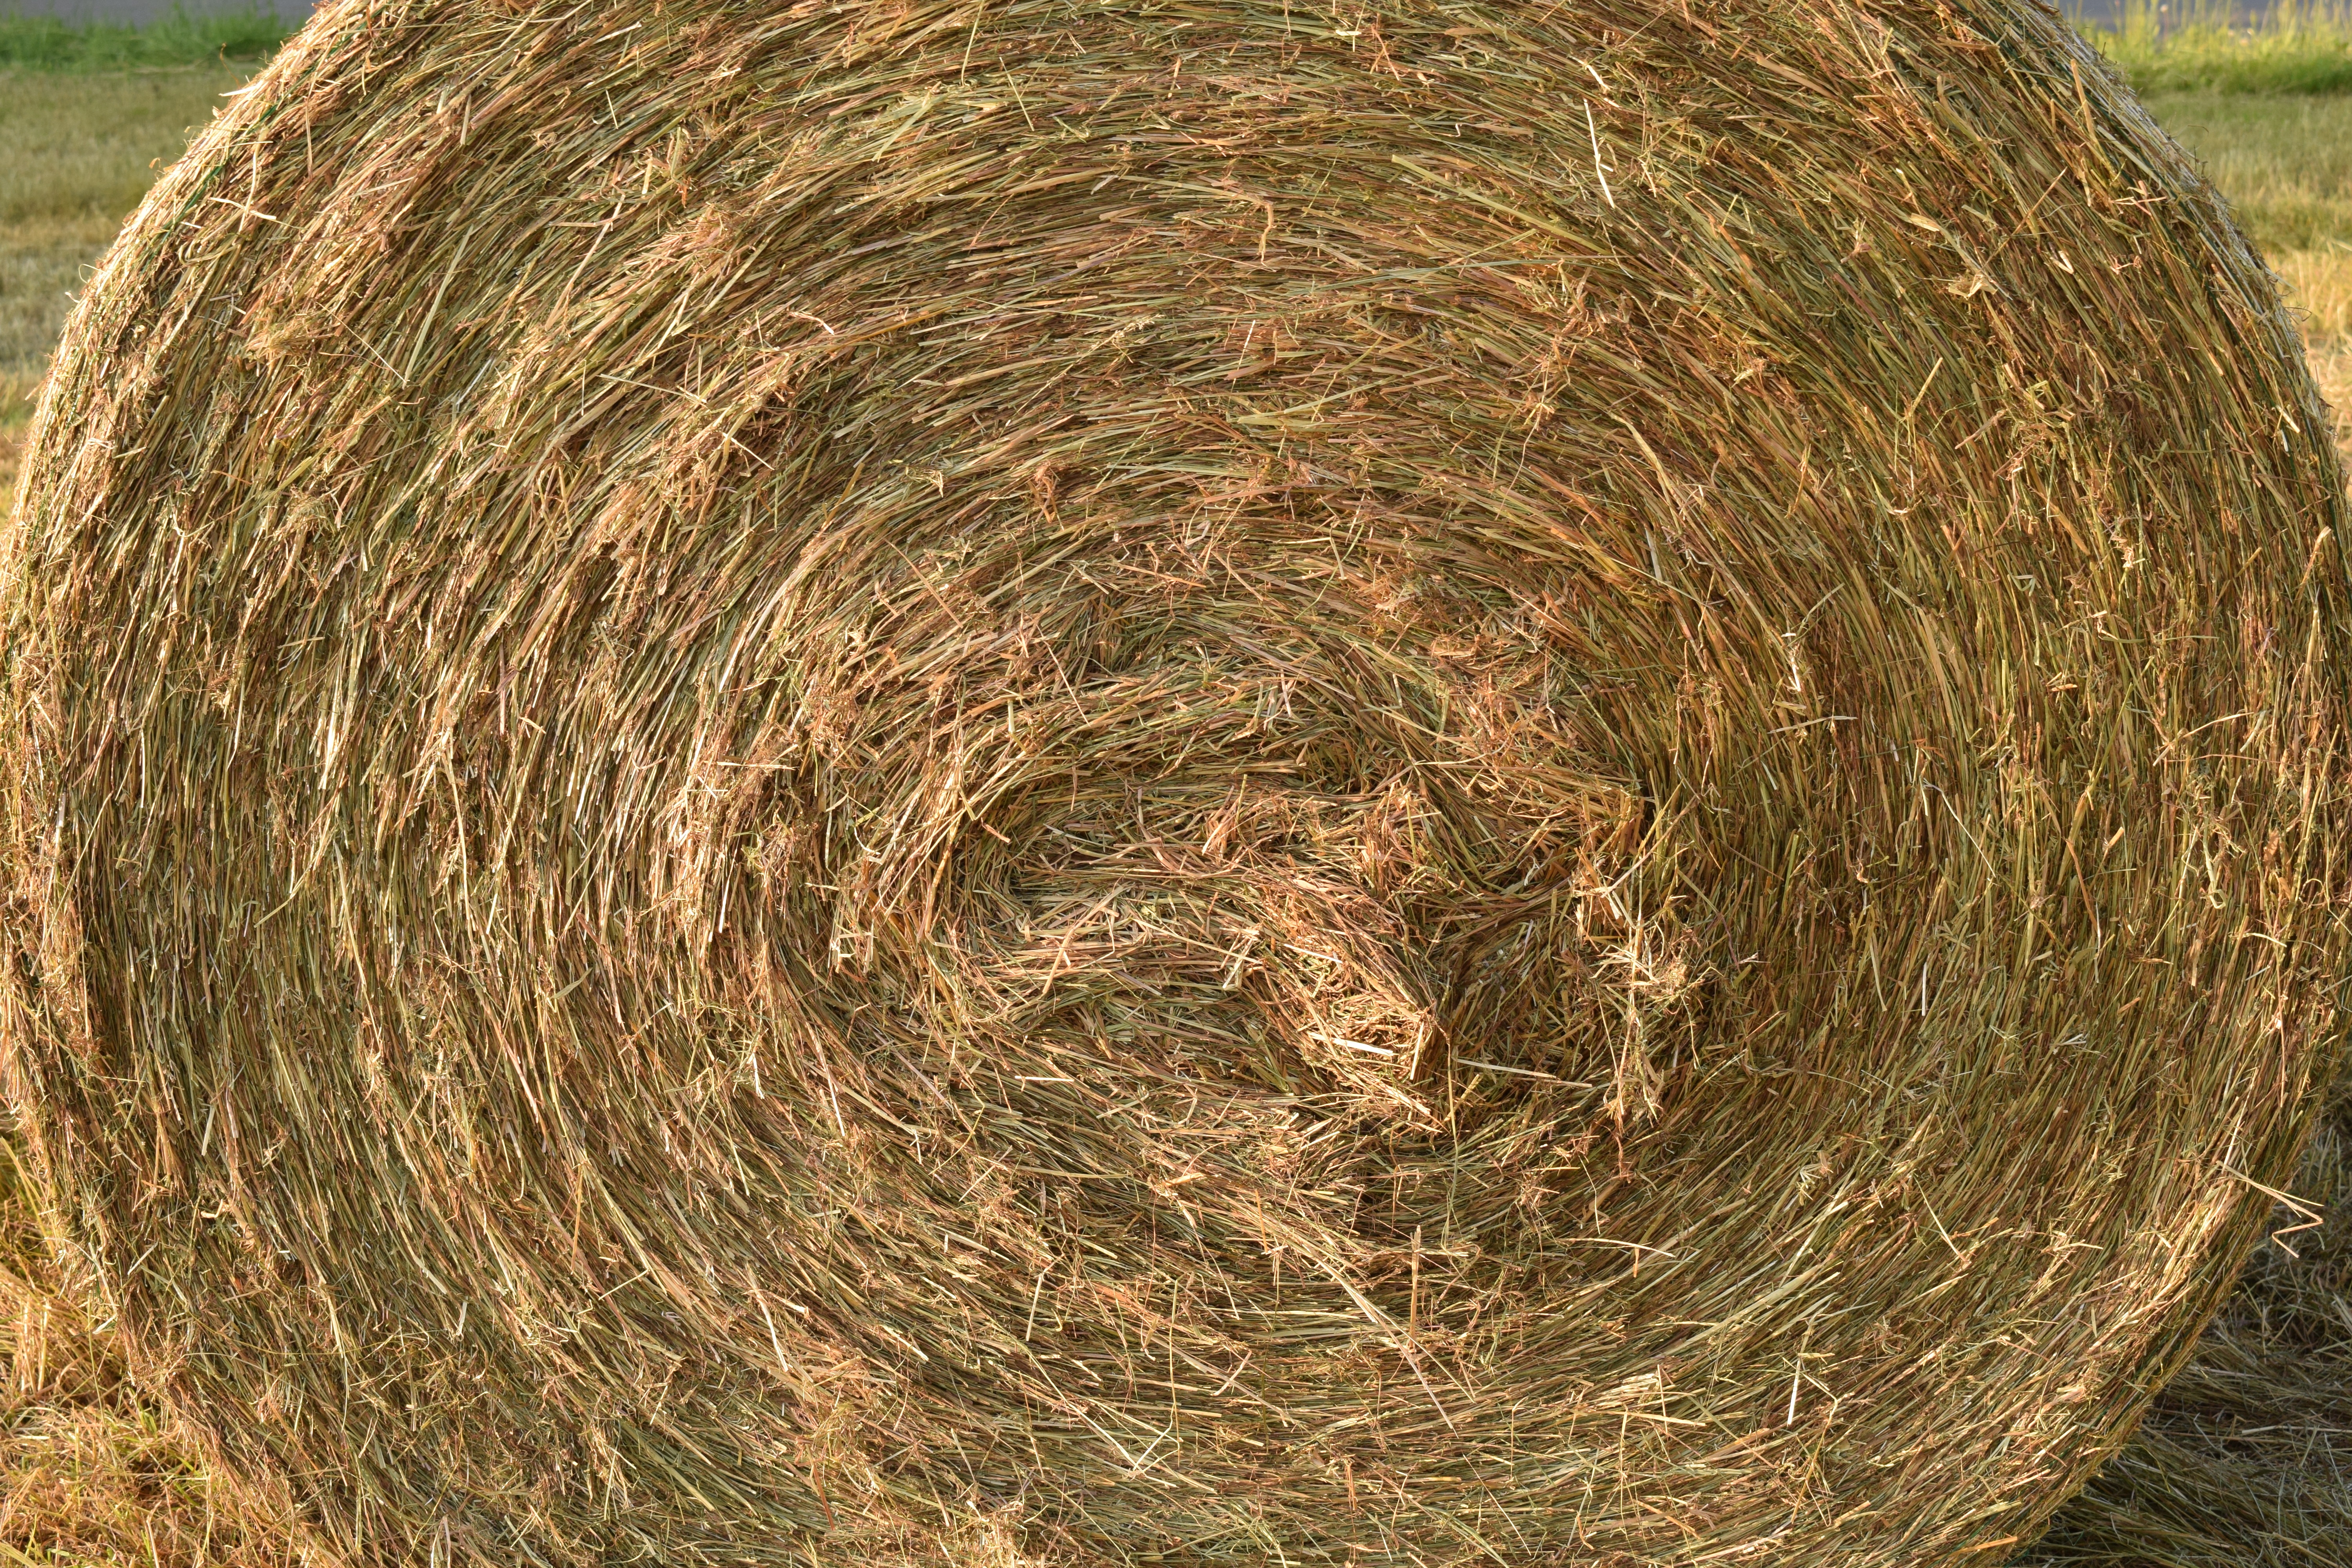
tree, grass, plant, wood, hay, field, trunk, crop, soil, agriculture, close, background, straw, hay bales, winter feed, dried grass, cattle feed, round bales, man made object, grass family